Jean Robillard

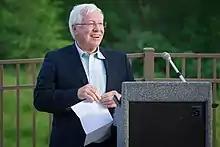

Jean Robillard is a Canadian doctor and academic administrator, currently serving as the Vice President for Medical Affairs at the University of Iowa. He is also the dean of the Roy J. and Lucille A. Carver College of Medicine. Following the retirement of Sally Mason, he served as the interim president from August to November 2015 before Bruce Harreld took over.